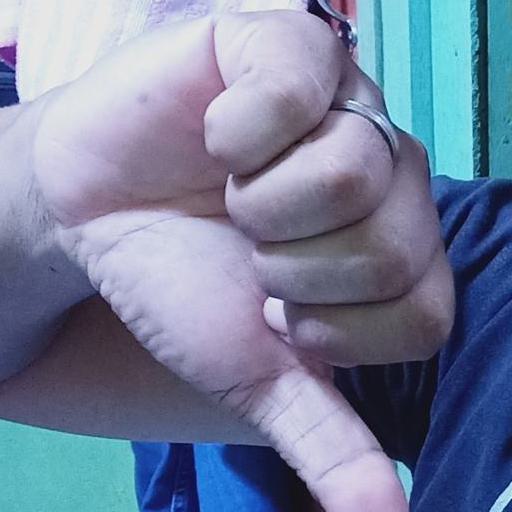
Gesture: dislike